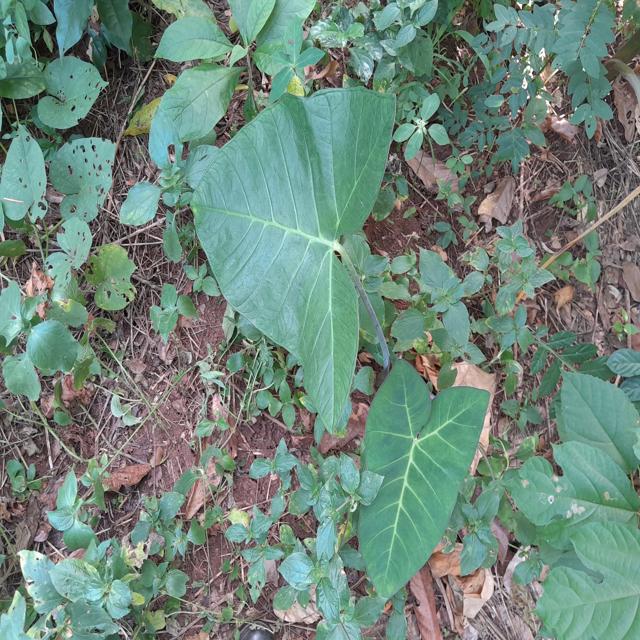
Label: Healthy